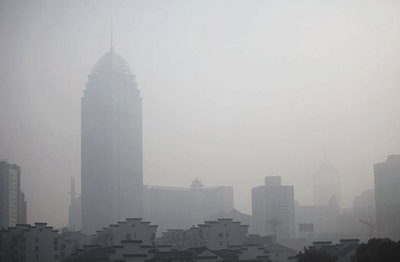
Weather: foggy or hazy